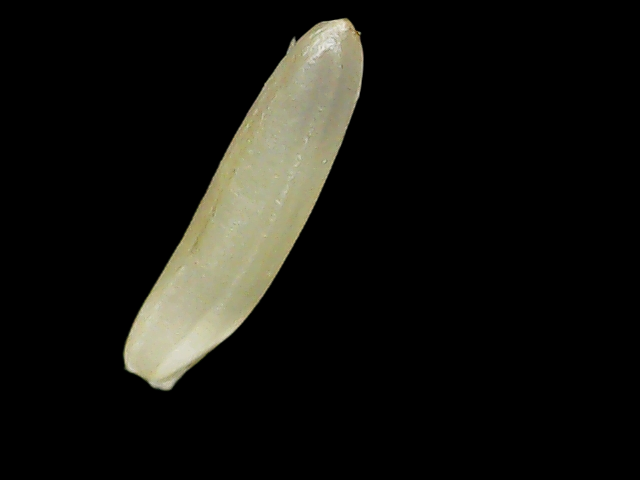
Rice variety: Binadhan25